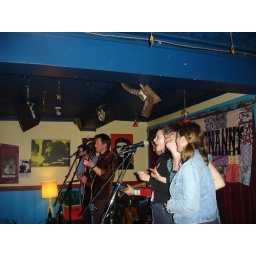
Hey Jim notice the lamp on the floor near the wall. Nice touch